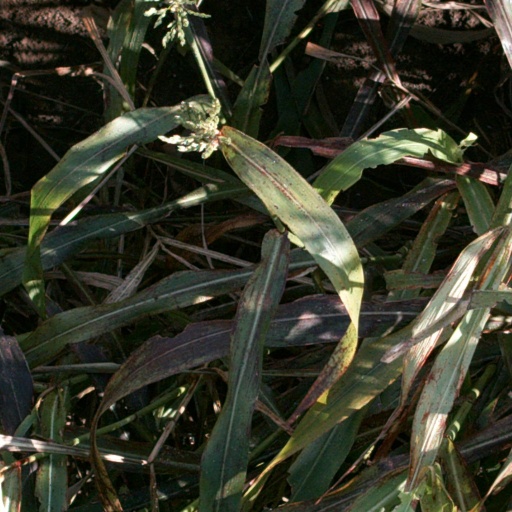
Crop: sorghum